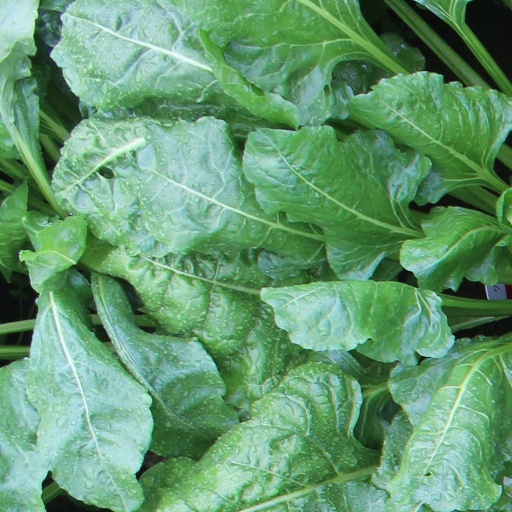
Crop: sugar beet